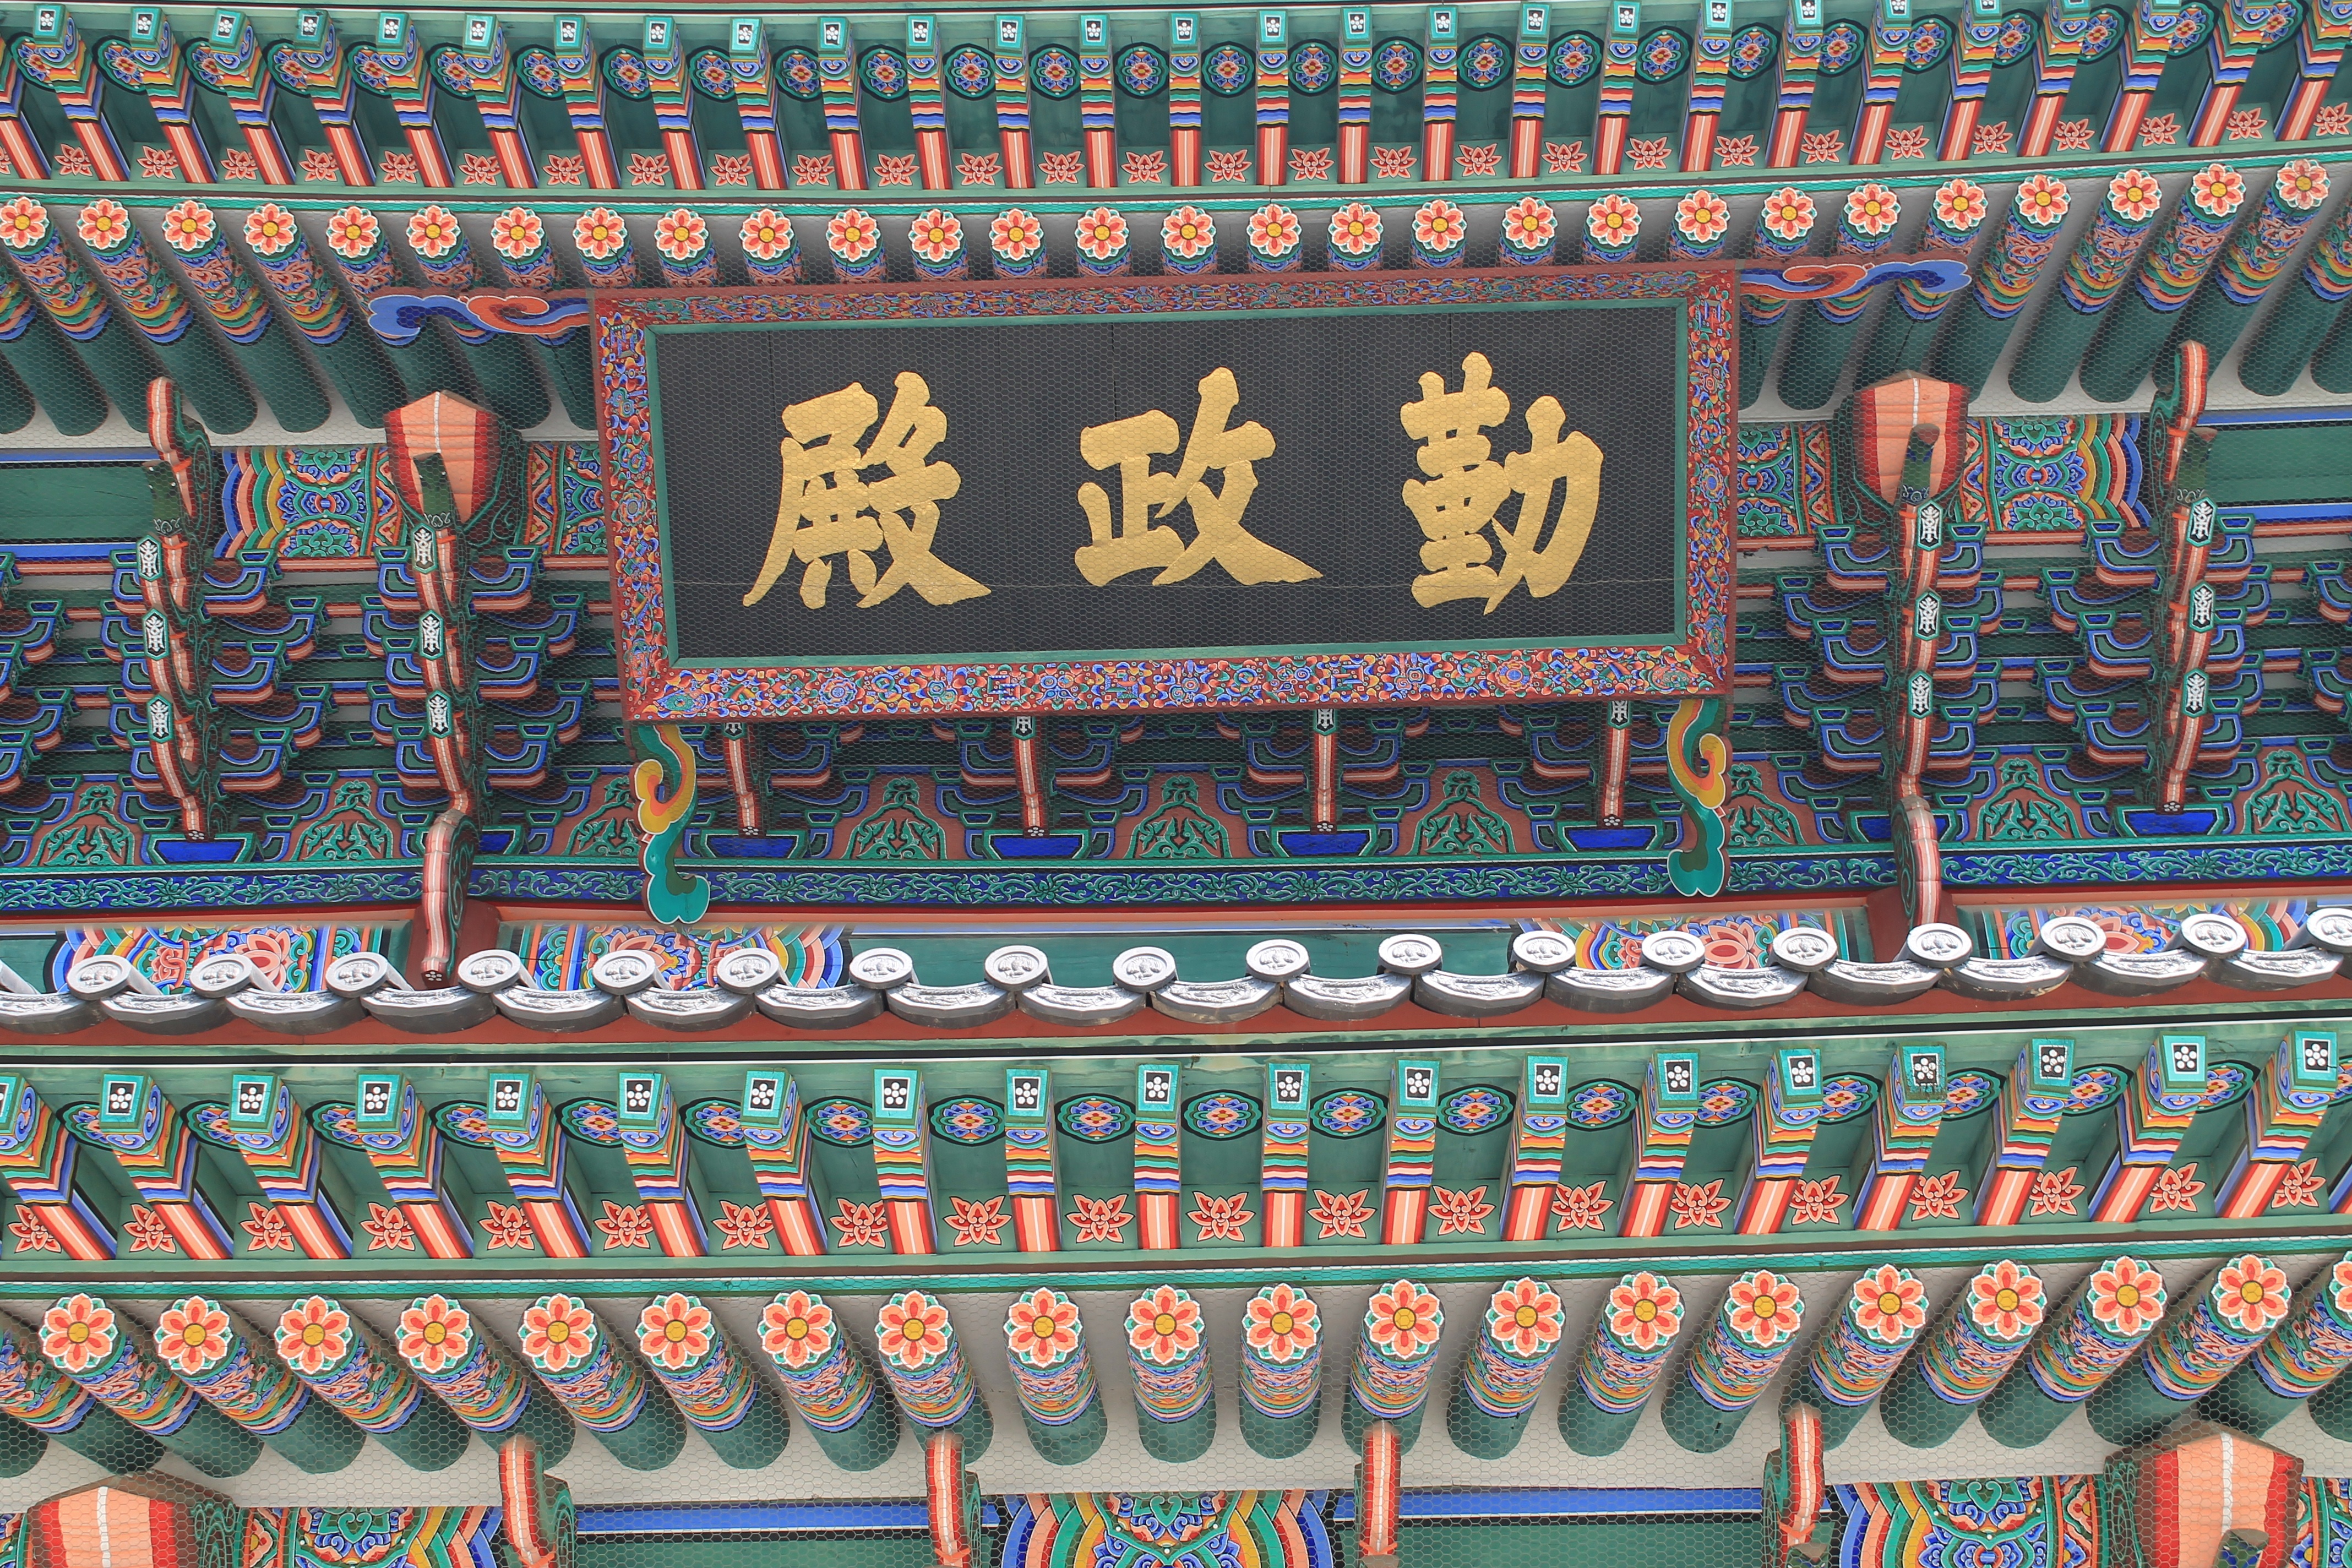
structure, stadium, stage, temple, seoul, korean, hindu temple, palace colours, gyeongbokgung palace, sport venue